Jean-Baptiste Frédéric Desmarais

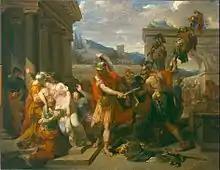
Horace slays his sister Camille

He was born in Paris and died in Carrara. Jean-Baptiste studied at the Royal academy of Fine Arts in Paris in 1781, and was awarded the prestigious Prix de Rome in 1785, with his painting with a subject from early Roman History:"Horace slays his sister Camille". He spent the years 1786 to 1790 in Rome. He was named professor at the Academy of Fine Arts of Florence in 1793. He appears not to have returned to France with the turmoil of the Revolution. During the Napoleonic occupation of Northern Italy, he was recruited by Princess Elisa Baciocchi to be professor of painting at the Academy of Fine Arts in Lucca in 1805, replacing Stefano Tofanelli, and he became Vice-President of the Academy of Design and Sculpture in Carrara in 1806, where he would recruit the famous sculptor Pietro Tenerani. Among his many pupils was Pietro Bonanni.